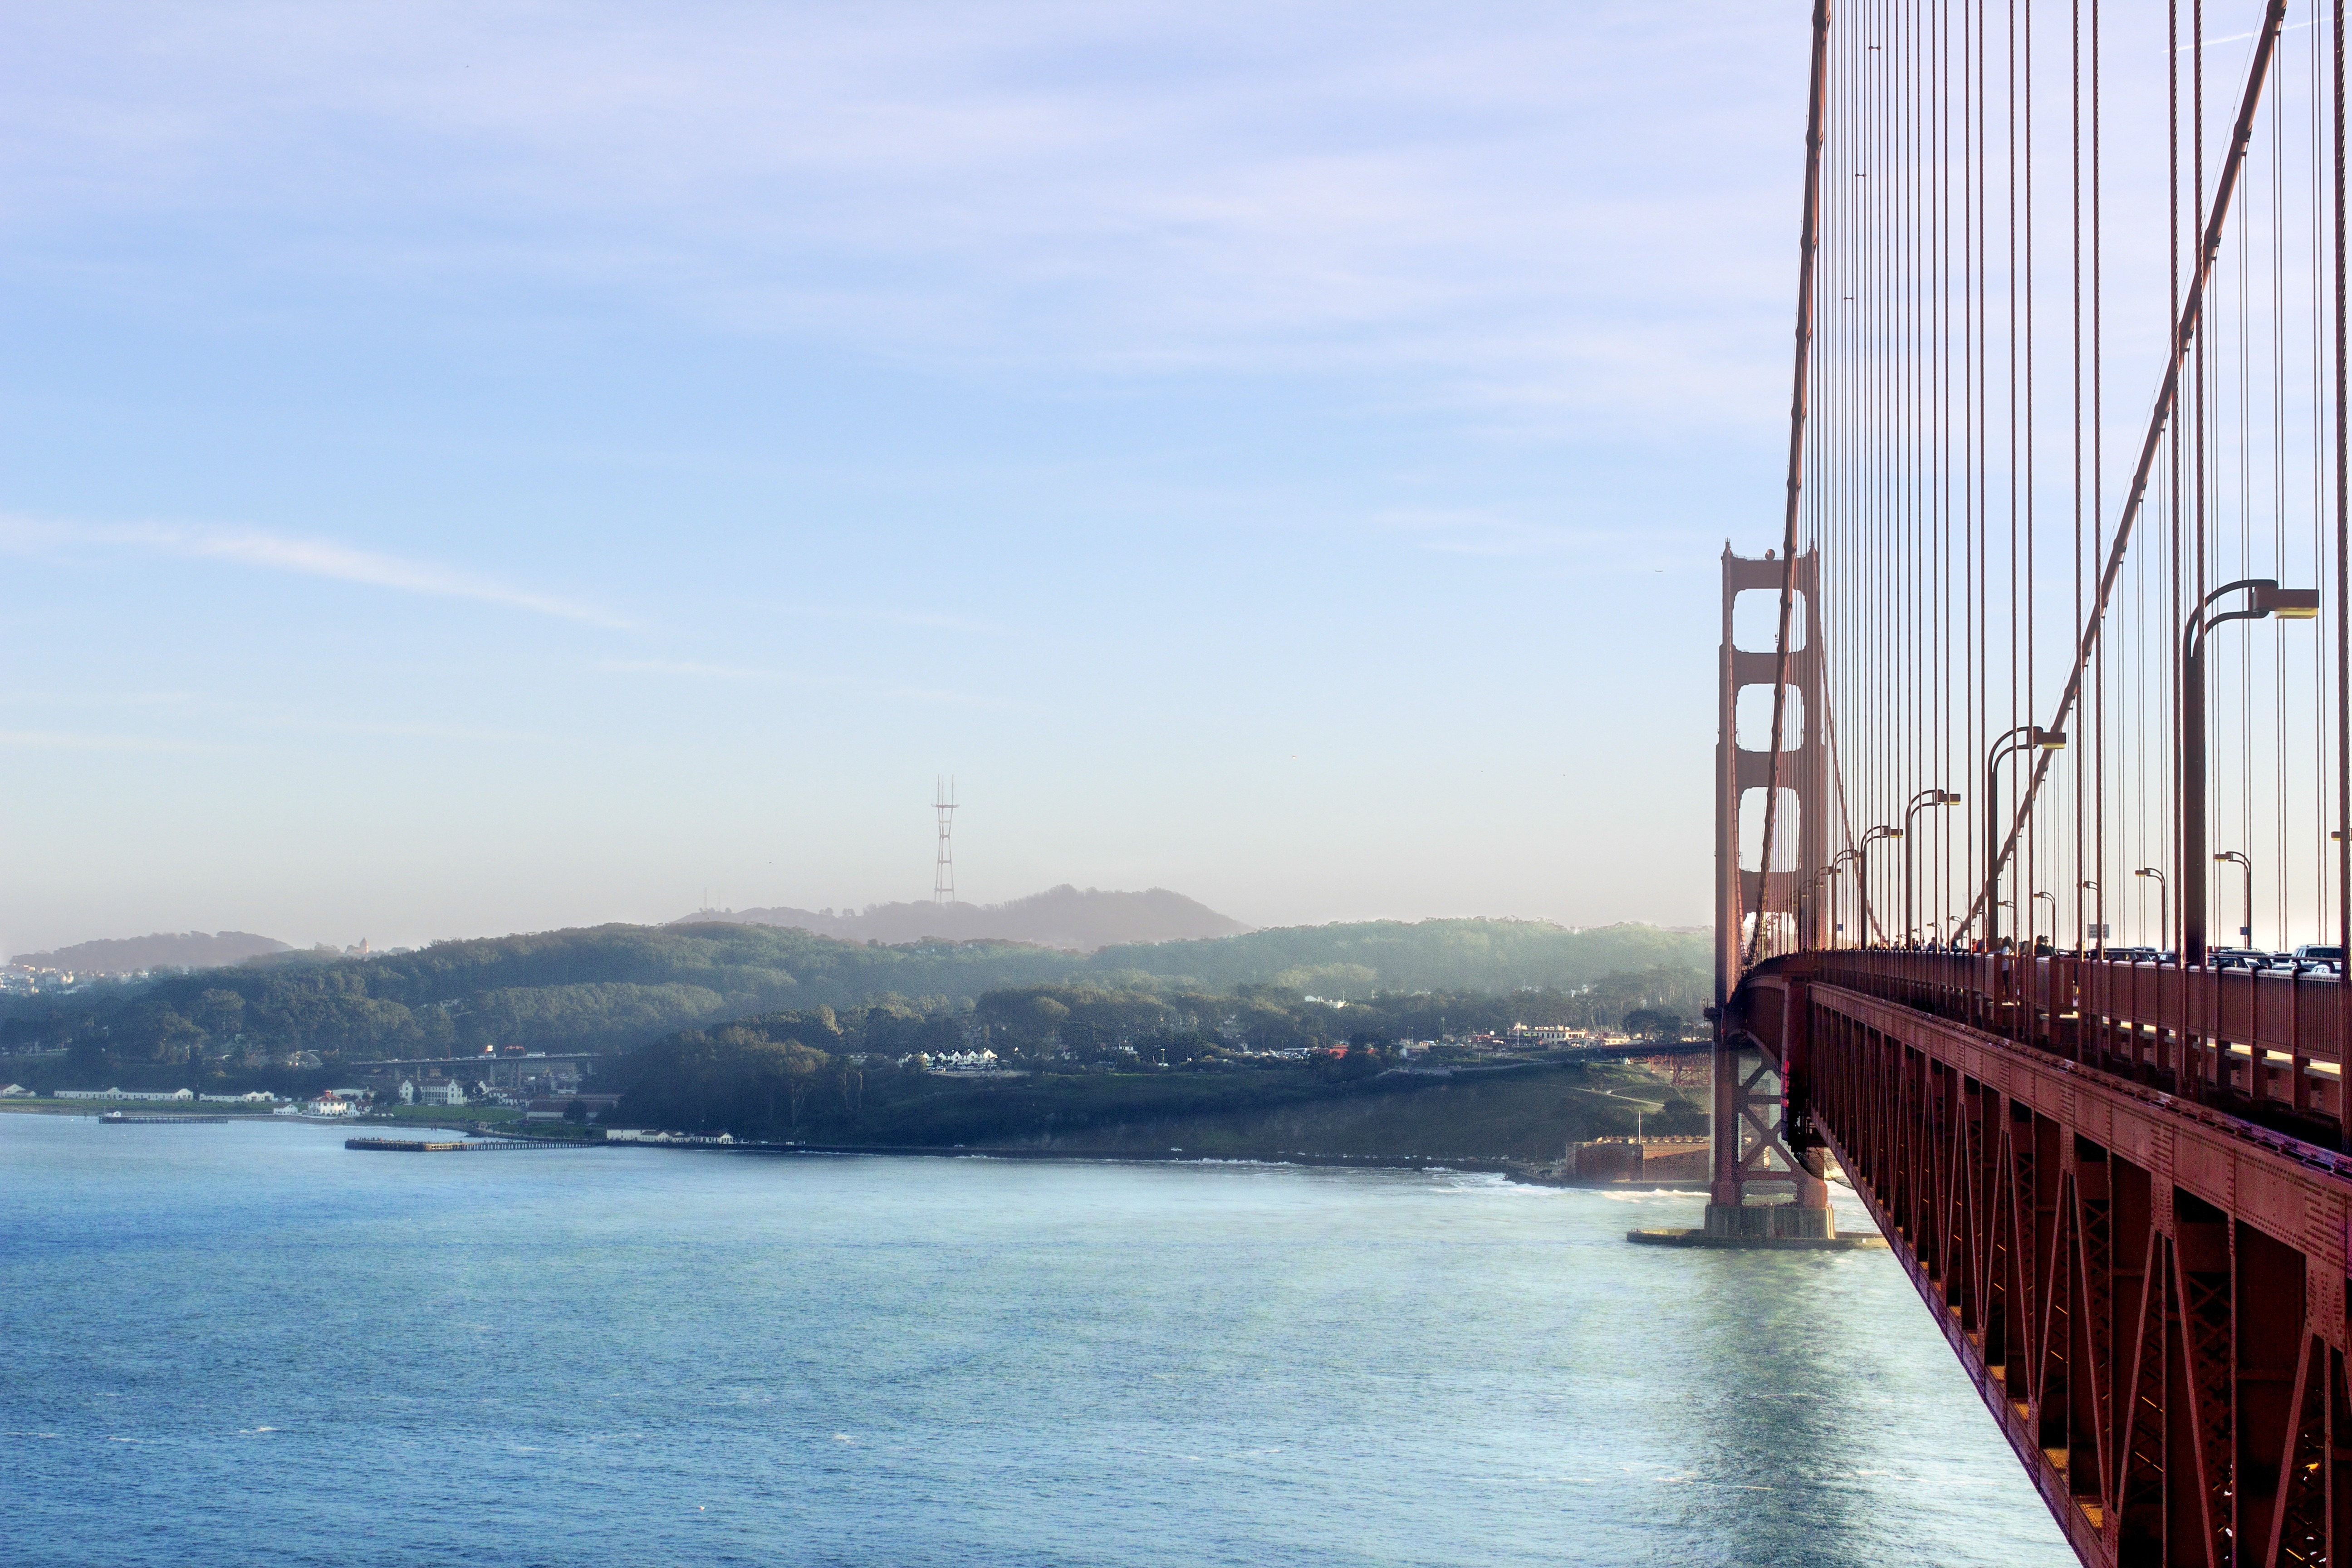
sea, coast, water, bridge, morning, san francisco, golden gate, reflection, vehicle, bay